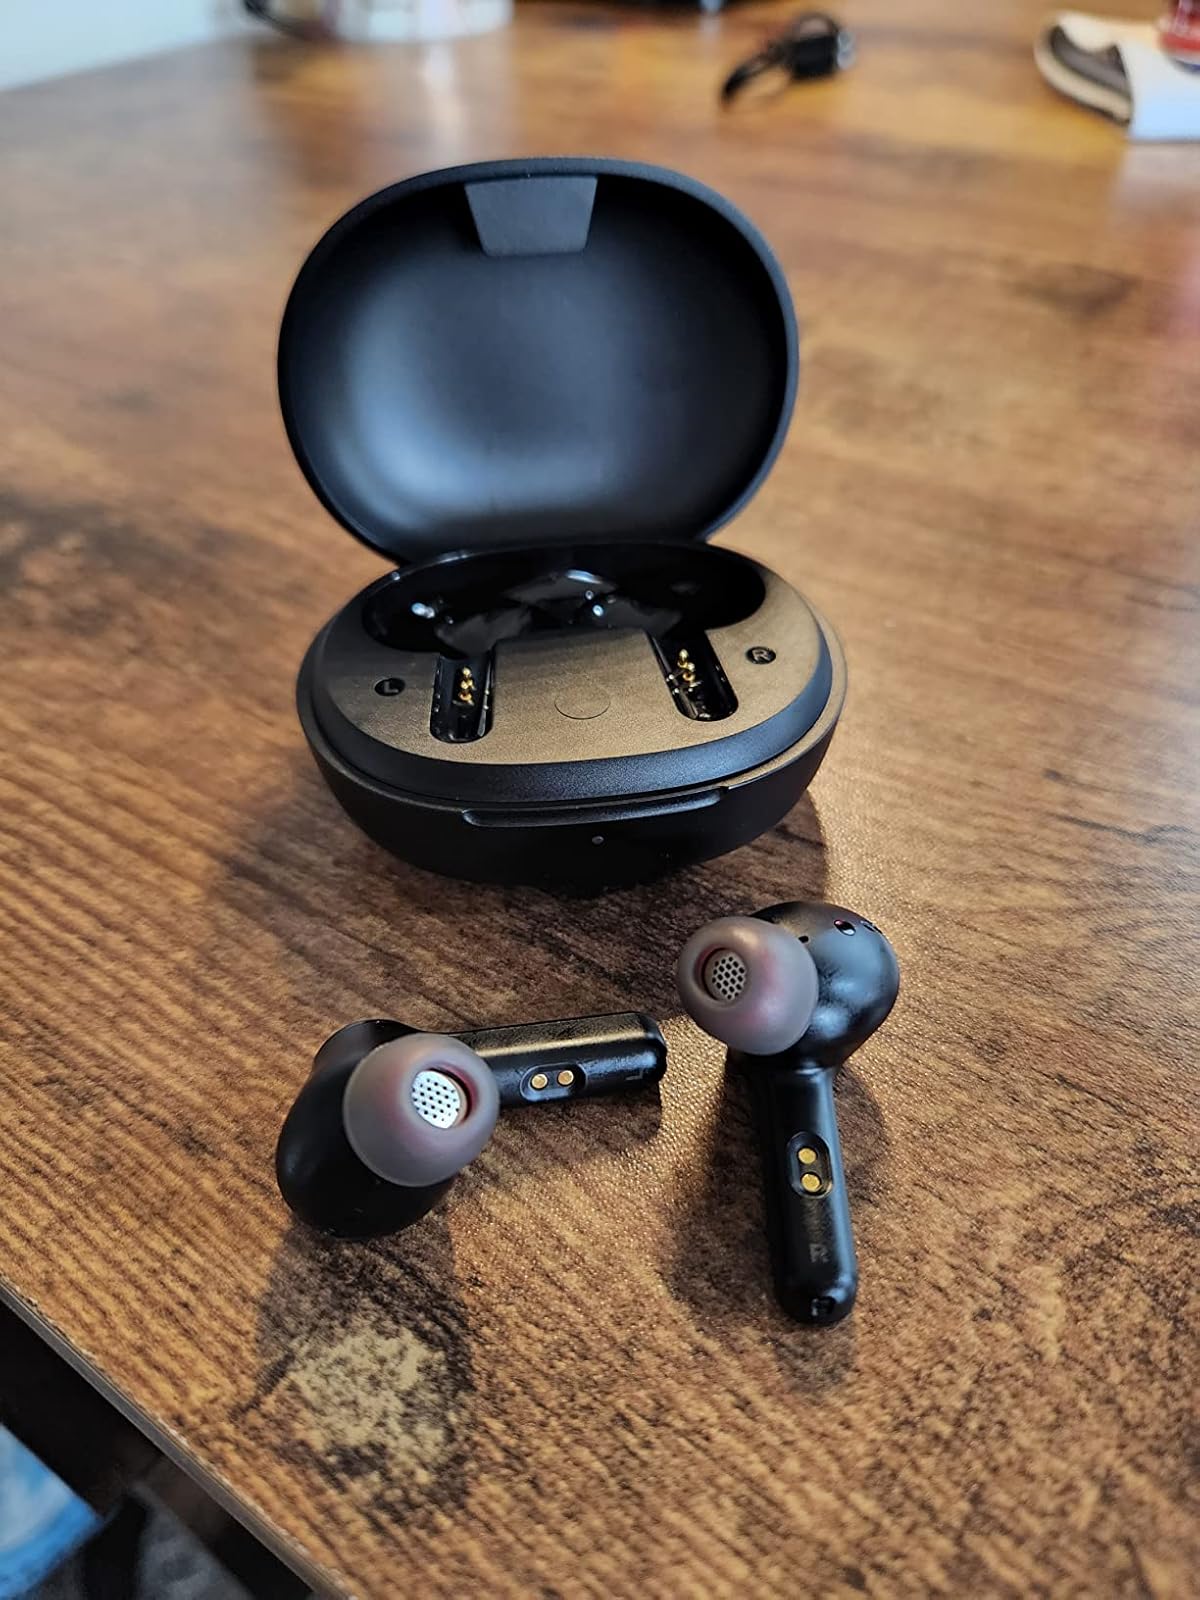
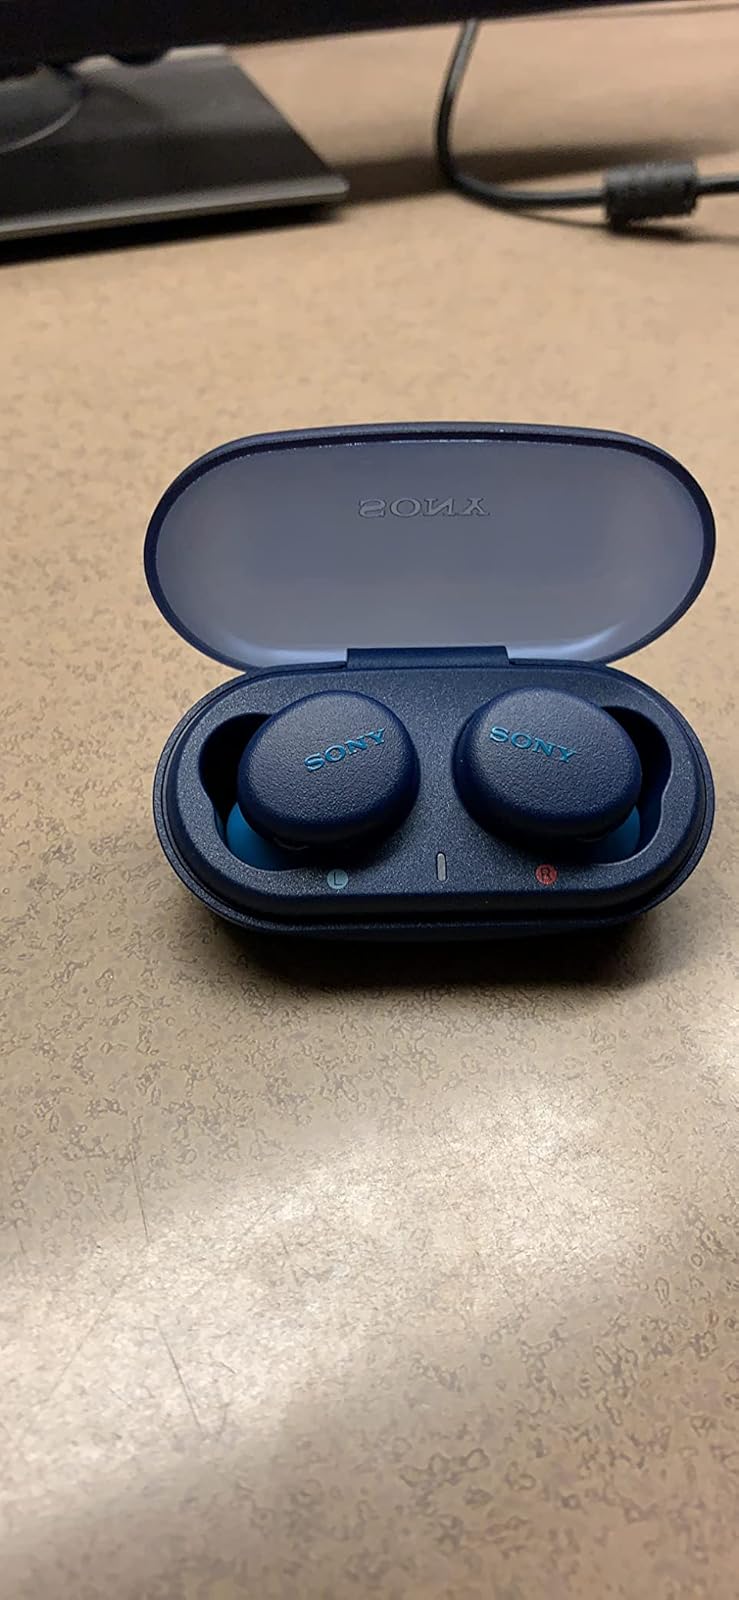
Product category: earbuds
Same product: no